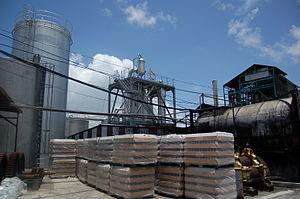
Distillerie de rhum Damoiseau, Le Moule, Guadeloupe